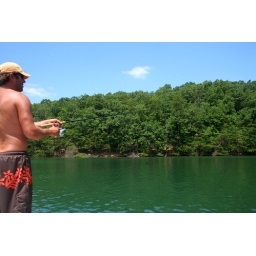
by the base of smith mountain.....deep green water